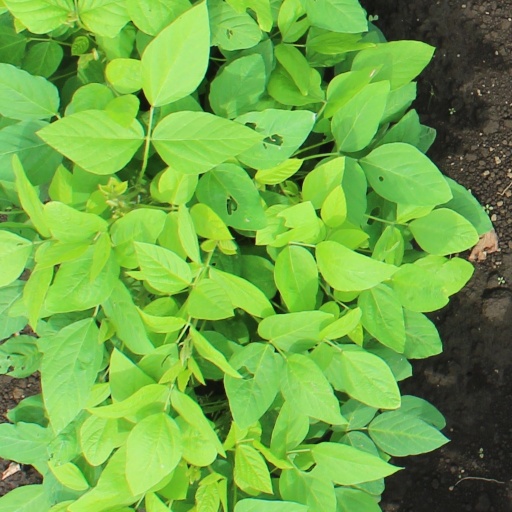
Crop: soybean